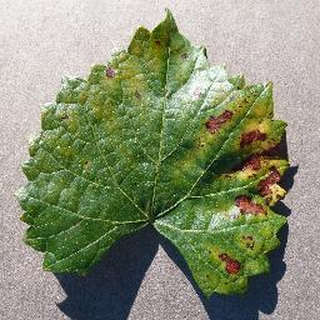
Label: grape_esca_black_measles